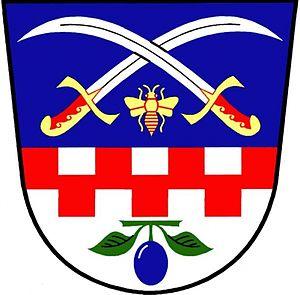
Kelníky est une commune du district et de la région de Zlín, en République tchèque. Sa population s'élevait à 148 habitants en 2018.